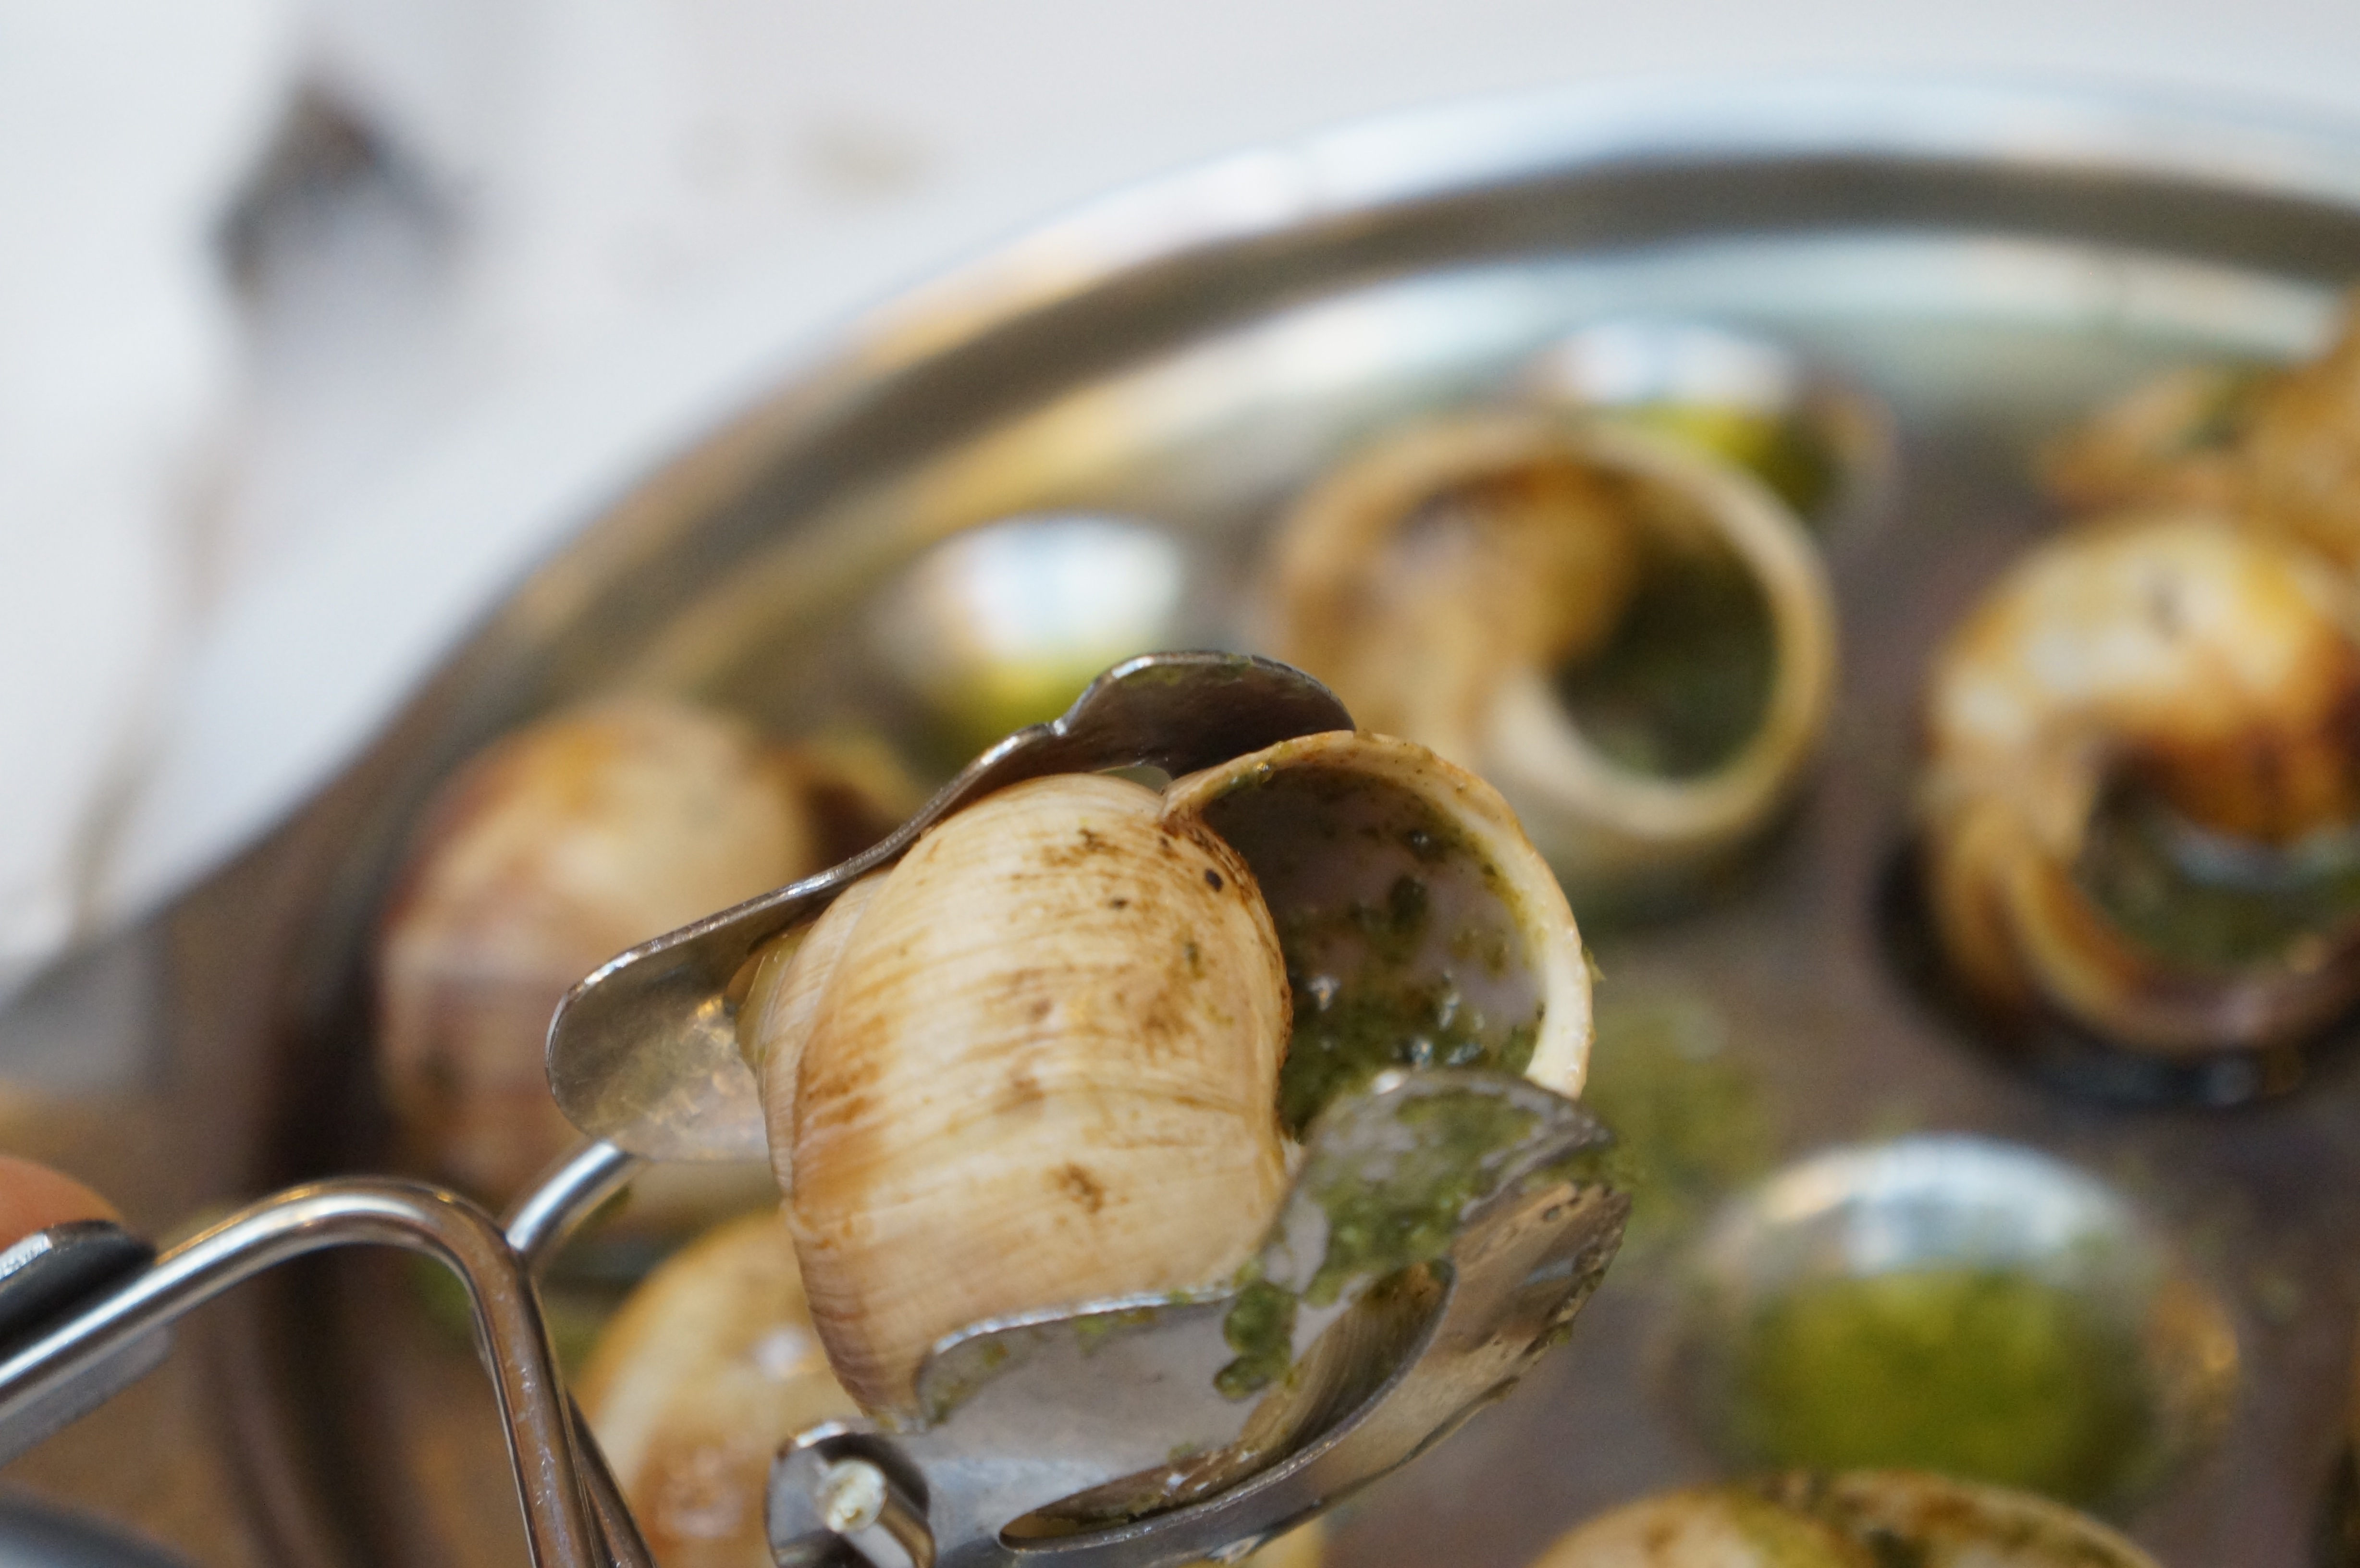
paris, dish, food, produce, vegetable, seafood, cuisine, invertebrate, clam, mussel, escargot, snails, clams oysters mussels and scallops, eseukkareugo